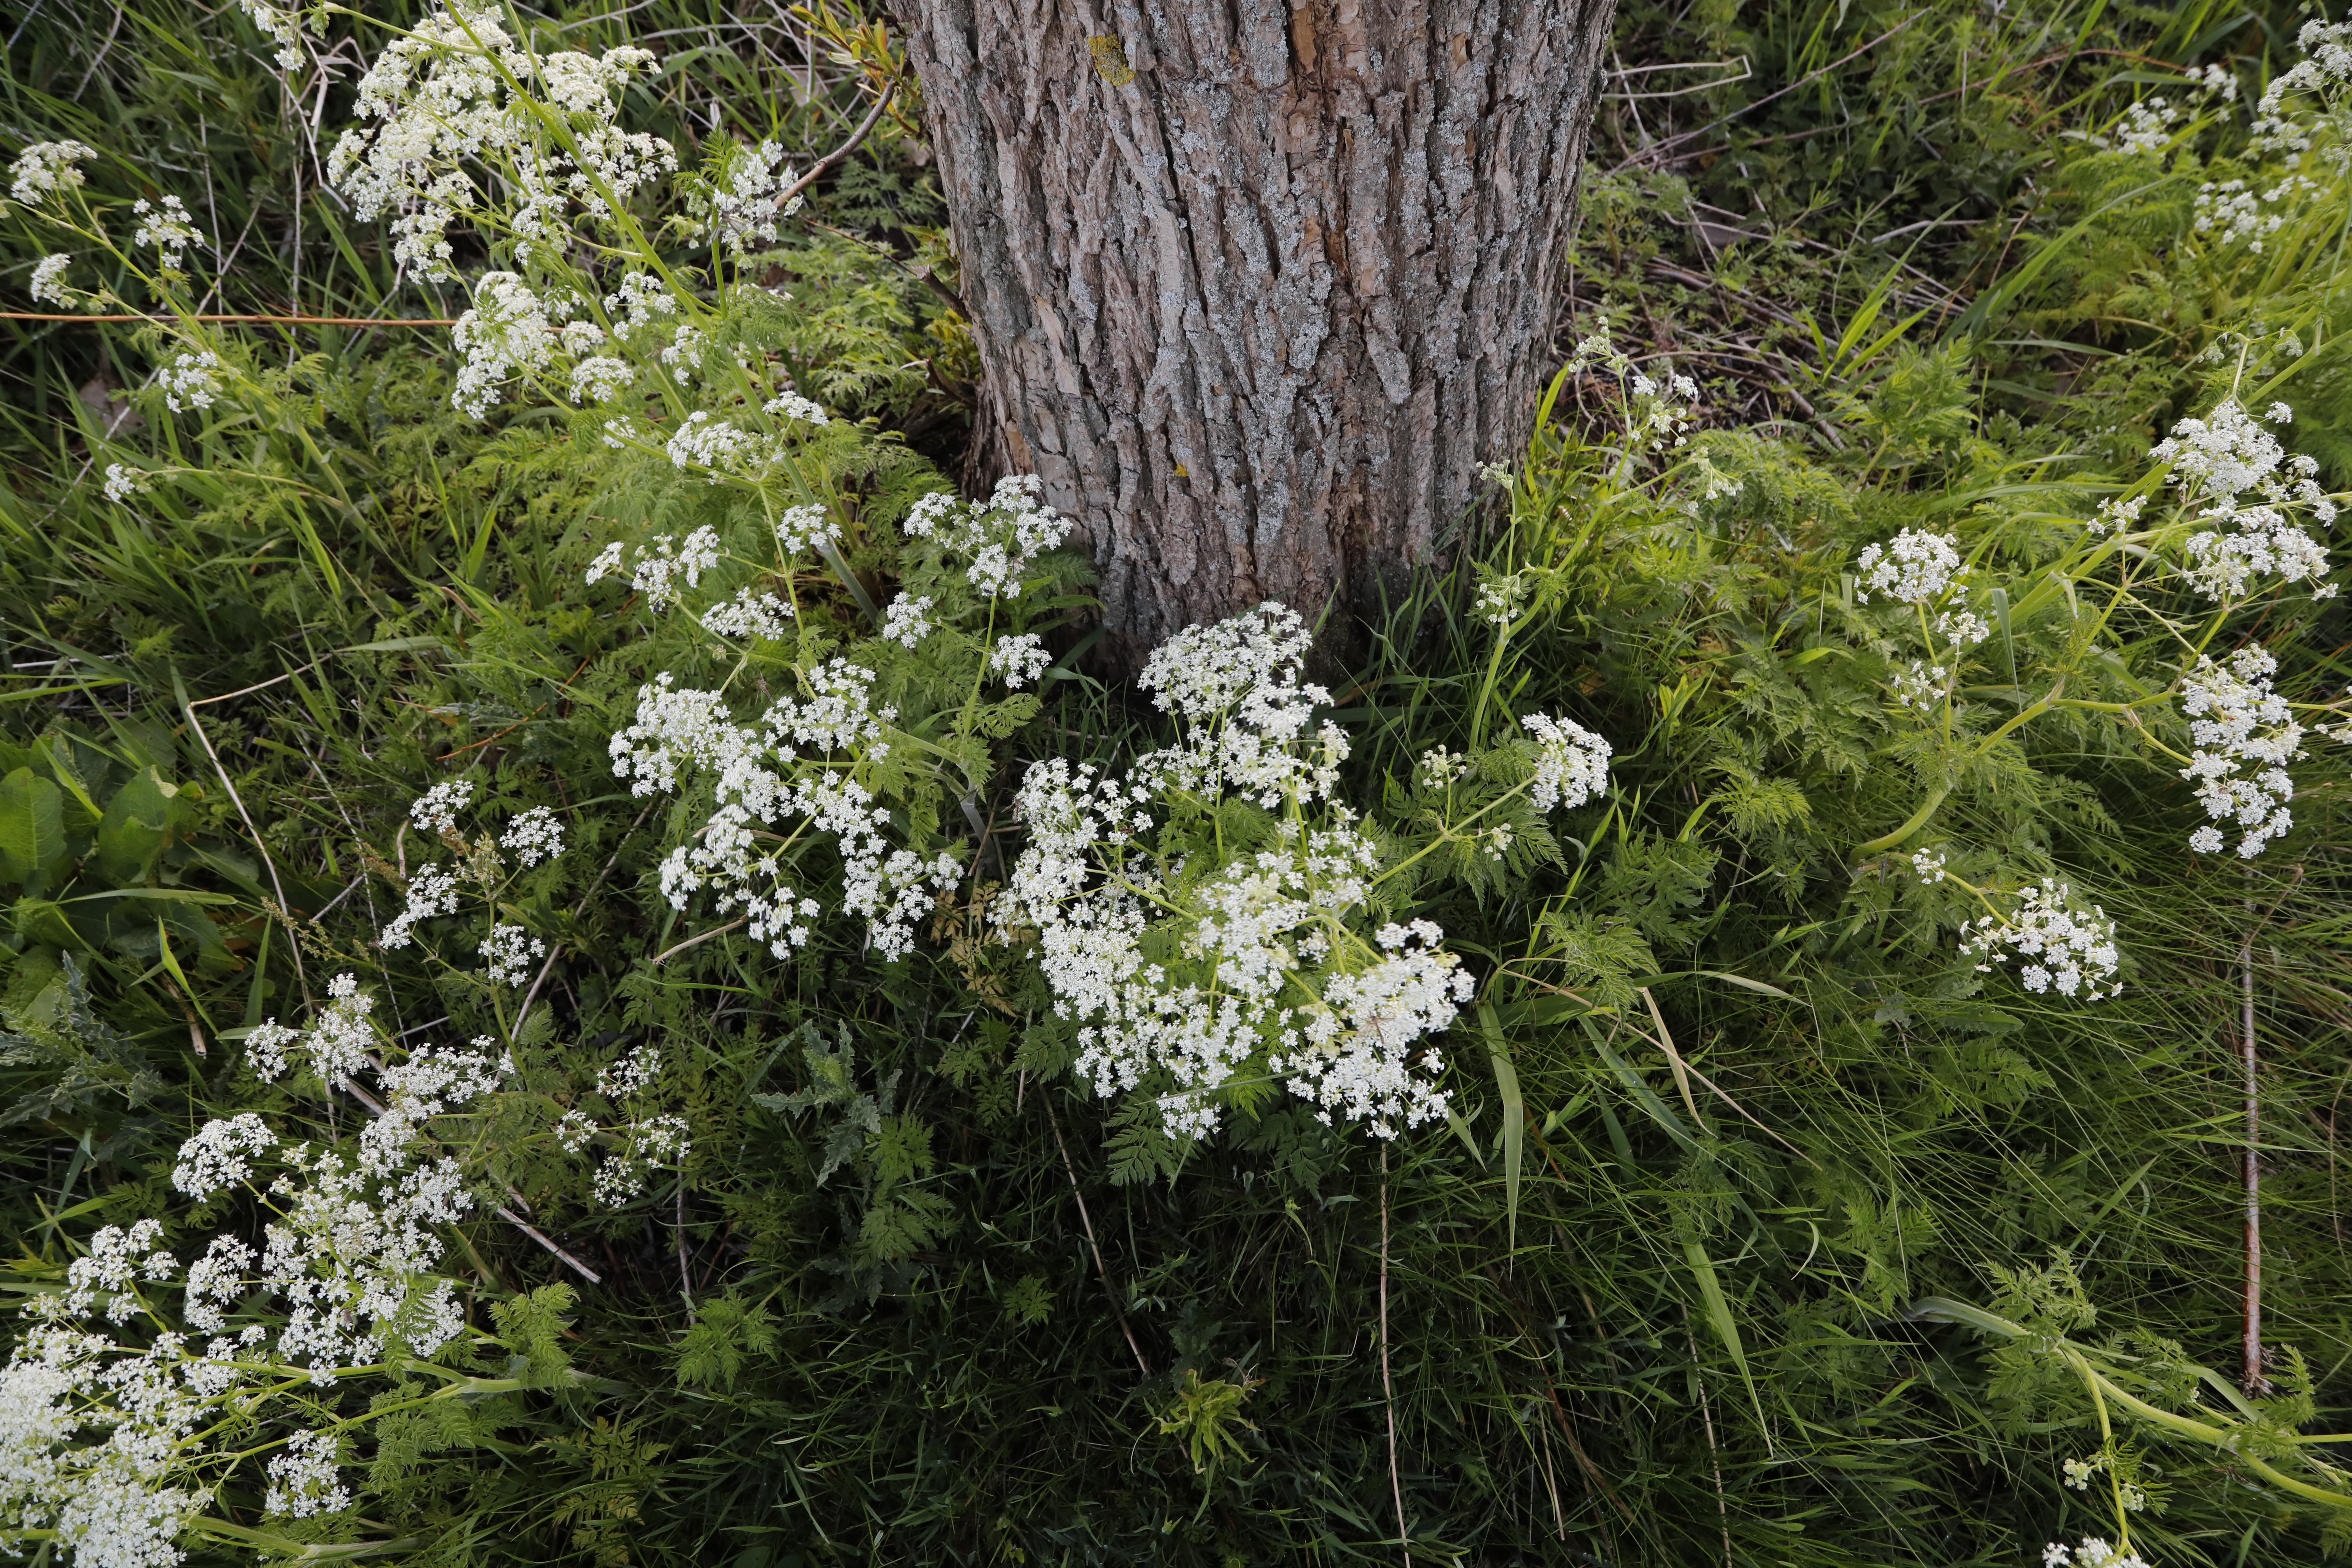
Plant species: Anthriscus sylvestris